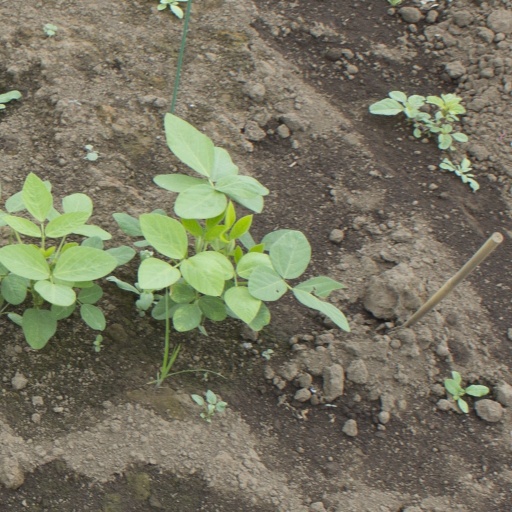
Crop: soybean